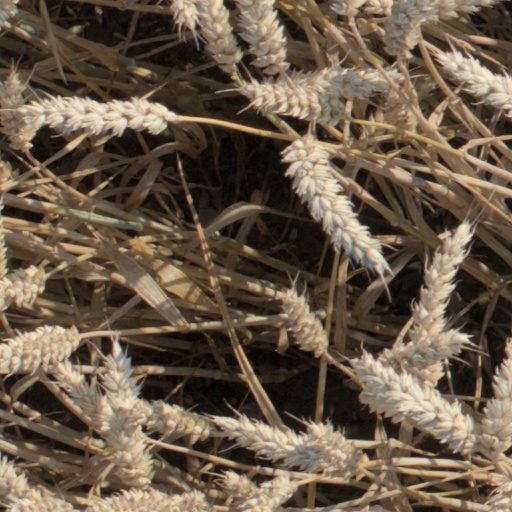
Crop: wheat